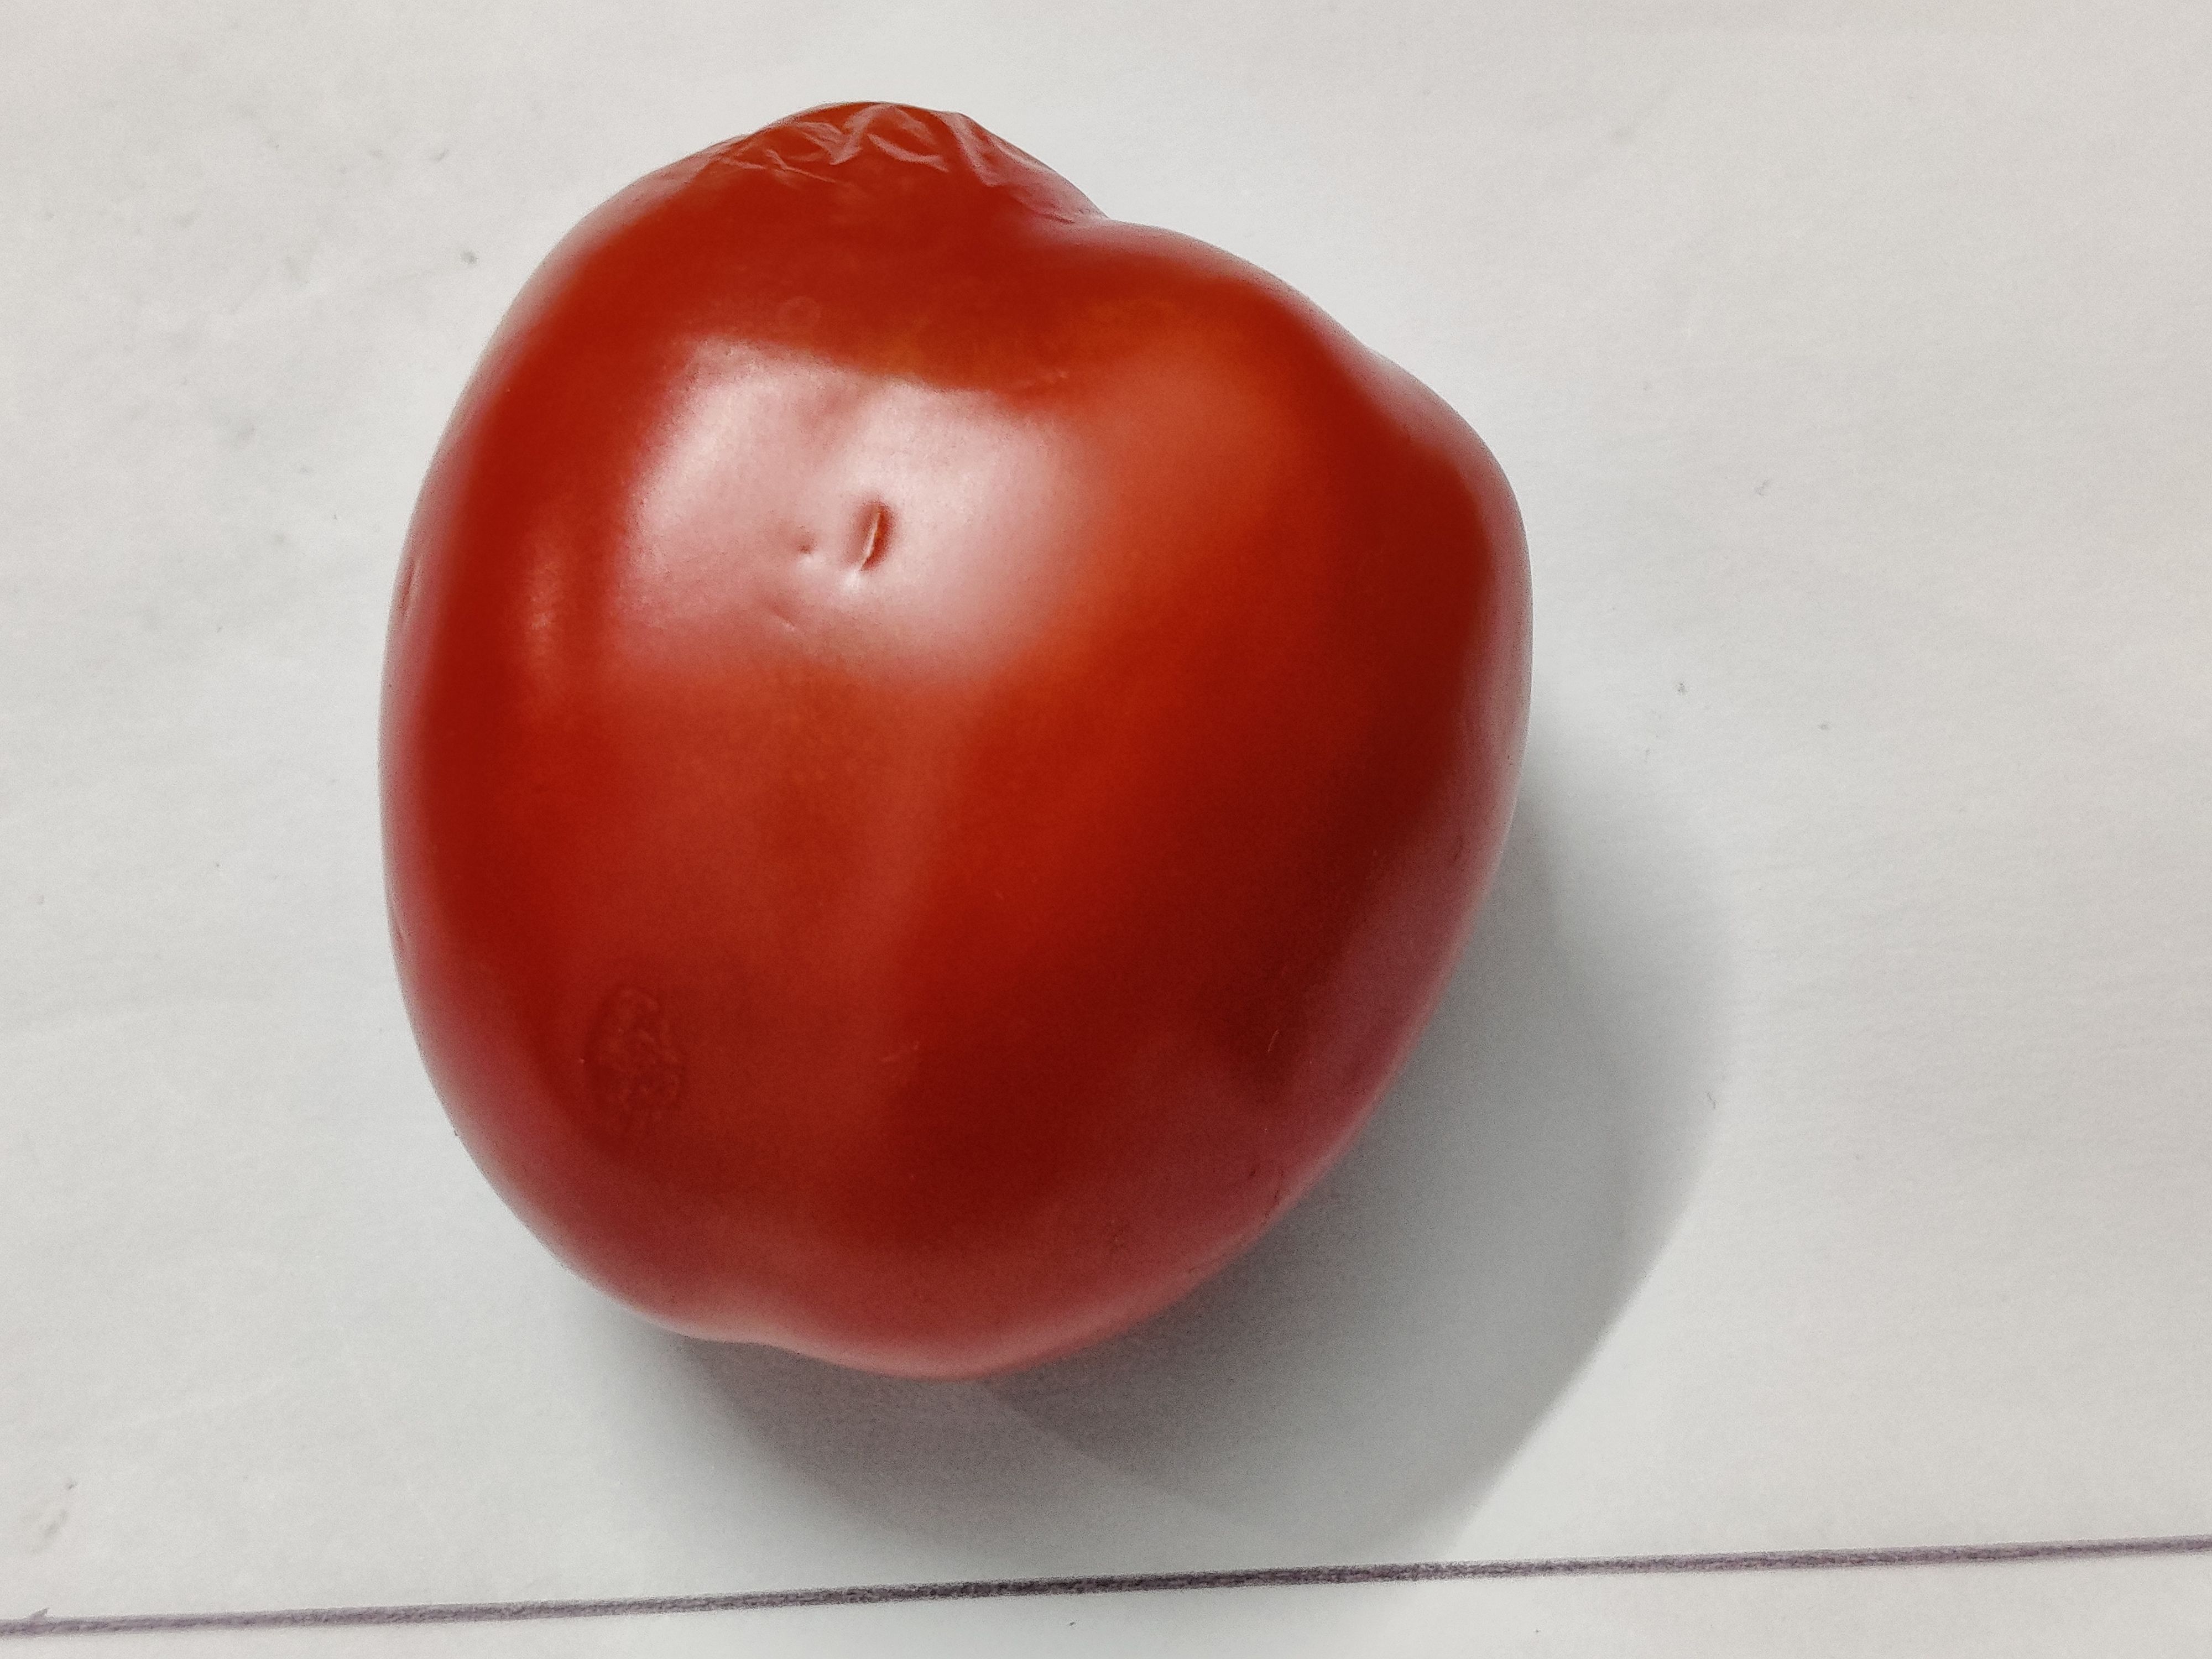
Fruit: tomatoes
Grade: 2nd-grade